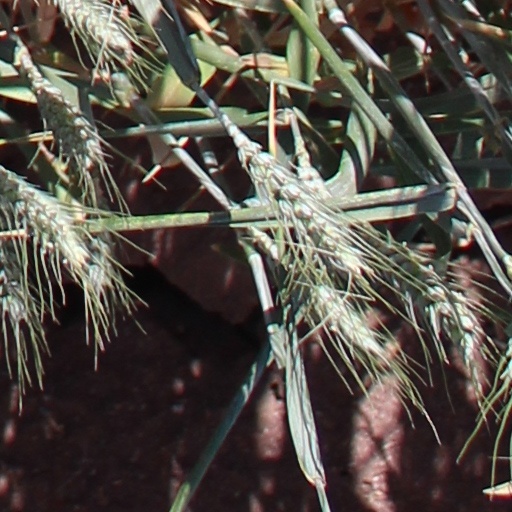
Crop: wheat